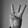
ASL letter: W